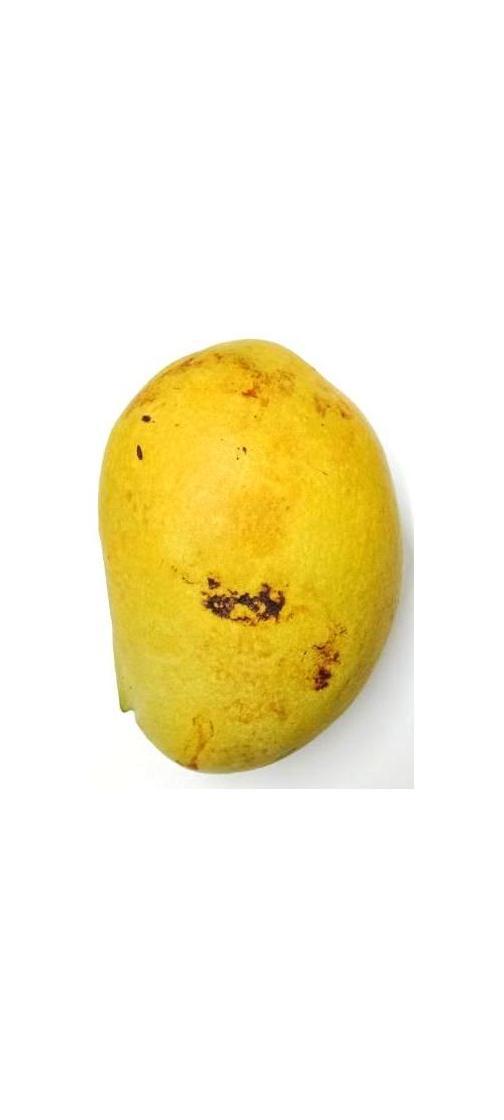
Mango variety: Bari-11